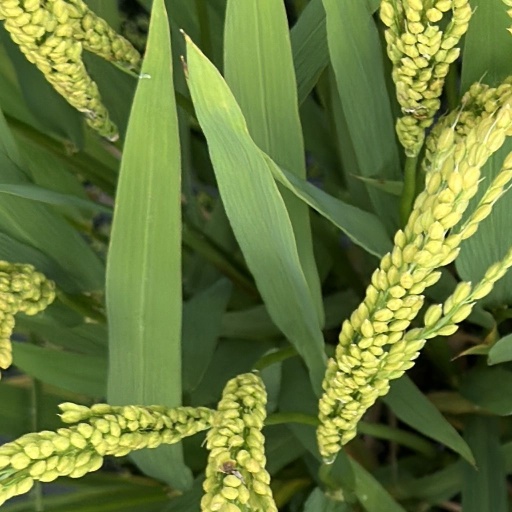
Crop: rice